Murine respirovirus

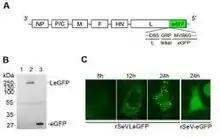
Schematic diagram of Sendai Virus genome with Green Fluorescent Protein (GFP). (A) The recombinant virus genome expresses eGFP (239 residues) fused to the C-terminus of the L protein (2,228 residues). (B) Western blot analysis of GFP expressed in infected cells. Lysates of mock- (lane 1), recombinant virus genomes (lane 2 and lane 3) infected cells were reacted with anti-GFP antibody. (C) Analysis of construct localization in live cells. HeLa cells were infected with recombinant genomes and images of the cells were captured at the indicated hours post infection.

Experiments with animal models have shown that, even after UV inactivation, SeV can block T-cell-mediated regulatory immunosuppression in tumors. The blocking mechanism is associated with the stimulation of SeV inactivated virions of interleukin 6 (IL-6) secretion by mature DCs. These effects lead to the eradication of most model tumors and inhibit the growth of the rest. It has been shown that F protein alone can trigger IL-6 production in DC in a fusion-independent manner.